Near-surface geophysics

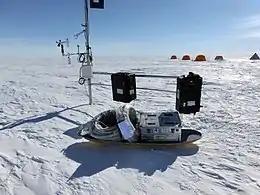
Automatic ground penetrating Radar (upGPR) near Swiss Camp (Greenland)

Near-surface geophysics is the use of geophysical methods to investigate small-scale features in the shallow (tens of meters) subsurface. It is closely related to "applied geophysics" or exploration geophysics. Methods used include seismic refraction and reflection, gravity, magnetic, electric, and electromagnetic methods. Many of these methods were developed for oil and mineral exploration but are now used for a great variety of applications, including archaeology, environmental science, forensic science, military intelligence, geotechnical investigation, treasure hunting, and hydrogeology. In addition to the practical applications, near-surface geophysics includes the study of biogeochemical cycles.